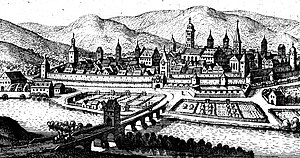
Hammelburg / Geografi / Inddeling af byen
Hammelburg - fra Topographia Hassiae 1655
Hammelburg er en by i Landkreis Landkreis Bad Kissingen i Regierungsbezirk Unterfranken i den tyske delstat Bayern. Det er den ældstye vinby i Franken, og ligger i udløberne af den bayerske del af Rhönbjergene og ved floden Fränkische Saale.